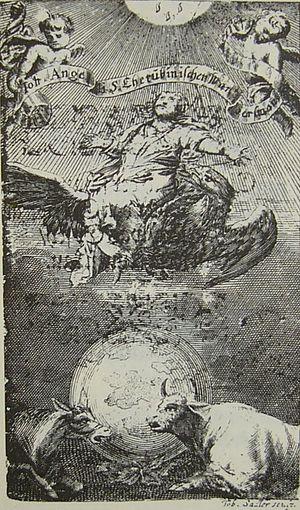
Angelus Silesius ou Johannes Angelus Silesius, né Johannes Scheffler en décembre 1624 à Breslau et mort le 9 juillet 1677 dans la même ville, est un poète, médecin, théologien, prêtre et mystique allemand. Ses épigrammes profondément religieuses, d'un mysticisme très aigu et particulier, sont considérées comme l'une des œuvres lyriques les plus importantes de la littérature baroque. Il est à ce titre parfois surnommé « le Prophète de l'Ineffable ».